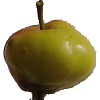
Label: Apple Red Yellow 2